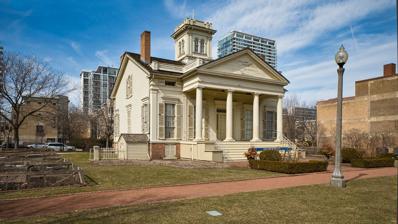
Building: Henry B. Clarke House
Country: United States of America
Year built: 1836
Historic house in Illinois, United States United States historic place Clarke-Ford House U.S. National Register of Historic Places Chicago Landmark In March 2022 Location 1827 S. Indiana Ave. Chicago , Illinois , United States Coordinates 41°51′26″N 87°37′19″W / 41.85722°N 87.62194°W / 41.85722; -87.62194 Built circa 1836 Architectural style Greek Revival NRHP reference No. 71000290 Significant dates Added to NRHP 1971 Designated CL October 14, 1970 The Henry B. and Caroline Clarke/Bishop Louis Henry and Margaret Ford House or Clarke-Ford House is a Greek Revival style home, now serving as a house museum in Chicago , Illinois , United States. Built around 1836, it is considered the oldest existing house built in Chicago. Henry Brown Clarke was a native of New York State who had come to Chicago in 1833 with his wife, Caroline Palmer Clarke, and his family. He was in the hardware business with William Jones and Byram King, establishing King, Jones and Company, and provided building materials to the growing Chicago populace. The house was built by a local contractor, probably John C. Rue, who later married the Clarkes' housemaid, Elizabeth (Betsy) Saunders. Originally built on a large lot near Michigan Avenue and 17th Street, it has been moved twice, most recently in 1977 to Indiana Avenue and 18th Street, near to its original location.  In the mid-20th century, it was cared for by a church, its leader Bishop Ford and his wife, Margaret, who spurred its preservation as the city's oldest home. Its current location in a park and gardens is part of the Prairie Avenue Historic District in the Near South Side community area. Oldest surviving house in Chicago Clarke-Ford House may have been modeled on the home of William B. Ogden . The house is described as the oldest surviving house in Chicago, although part of the Noble-Seymour-Crippen House in the Norwood Park neighborhood was built in 1833. (However, Norwood Park was not annexed to Chicago until 1893.) The Clarke-Ford House was designated a Chicago Landmark on October 14, 1970. It was added to the National Register of Historic Places on May 6, 1971. Originally built on 20.08 acres (8.13 ha) of land near Michigan Avenue between 16th and 17th Streets, it is currently located at 1827 S. Indiana, near its original location. Clarke's decision to build south of the River made him the first wealthy Chicagoan to build there. Clarke suffered severe financial setbacks during the Panic of 1837 and used the surrounding land for farming and hunting. This setback resulted in a delay in the completion of the south rooms of his house. Widow Clarke's House Clarke died in 1849 after being stricken with cholera . Caroline Palmer Clarke lived until 1860 and it was during this time that the house was known as the "Widow Clarke's  House". After her husband's death, Caroline Clarke established "Clarke's addition to Chicago" by selling all but 3 acres (12,000 m 2 ) of the original land that went with the house.  She used this money to support her family and renovate her house, adding an elaborate back portico with Doric columns, much like the original portico facing the lake.  The new porch faced the newly gaslit Michigan Avenue.  At the same time, she added an Italianate cupola and decorated her dining room and front parlor, which remained unfinished from the time of the family's financial setbacks. In 1871 John Chrimes, a prominent Chicago tailor, purchased the house and moved it farther south to 45th Street and Wabash Avenue into what was then the township of Hyde Park. When the house was being moved, a packet of papers was discovered that Clarke had apparently buried when building the house.  The packet contained a memorial to President Martin van Buren recommending Henry Clarke for a job, tax receipts, newspapers of the day, and a statement in Henry Clarke's handwriting, stating, "I, Henry B. Clarke, am an ardent Democrat." In the 20th century, the building came into the hands of the St. Paul Church of God in Christ. As the parsonage and community hall of this church, the Clarke House was the working home of Bishop Louis Henry Ford, the man for whom the Bishop Ford Freeway would later be named.  Ford did much to preserve and repair the structure, and worked to bring its history to the attention of the city. Another move In 1977, the City of Chicago purchased the house and moved it to its current location, a project that included lifting the entire building over the L tracks on the Englewood-Jackson Park line. It was a cold December night and the hydraulic equipment responsible for supporting the house froze.  For two weeks, the house sat adjacent to the El tracks until it could be moved to its current home at 1827 S. Indiana. Renaming After an increase in public interest in the history of the preservation of the house, the St. Paul Church of God in Christ began to generate support for renaming it to honor Bishop Louis Henry Ford. This effort was led by Pastor Kevin Anthony Ford, Bishop Ford's grandson and pastor of the church. The Chicago City Council approved the renaming of the House from the Henry B. Clarke House to the Henry B. and Caroline Clarke/Bishop Louis Henry and Margaret Ford House on November 18, 2022 to recognize the role of Carolyn Clarke, Bishop Louis Henry, and Margaret Ford in preserving the house. Clarke-Ford House Museum The Clarke-Ford House as it appears today. The Clarke-Ford House Museum is operated as a historic house museum by the Chicago Department of Cultural Affairs and Special Events, in partnership with The National Society of The Colonial Dames of America in the State of Illinois, which provides the period furnishings. References